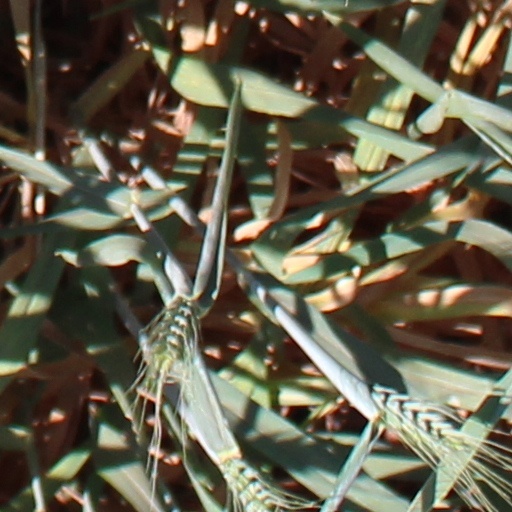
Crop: wheat